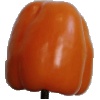
Label: orange_pepper